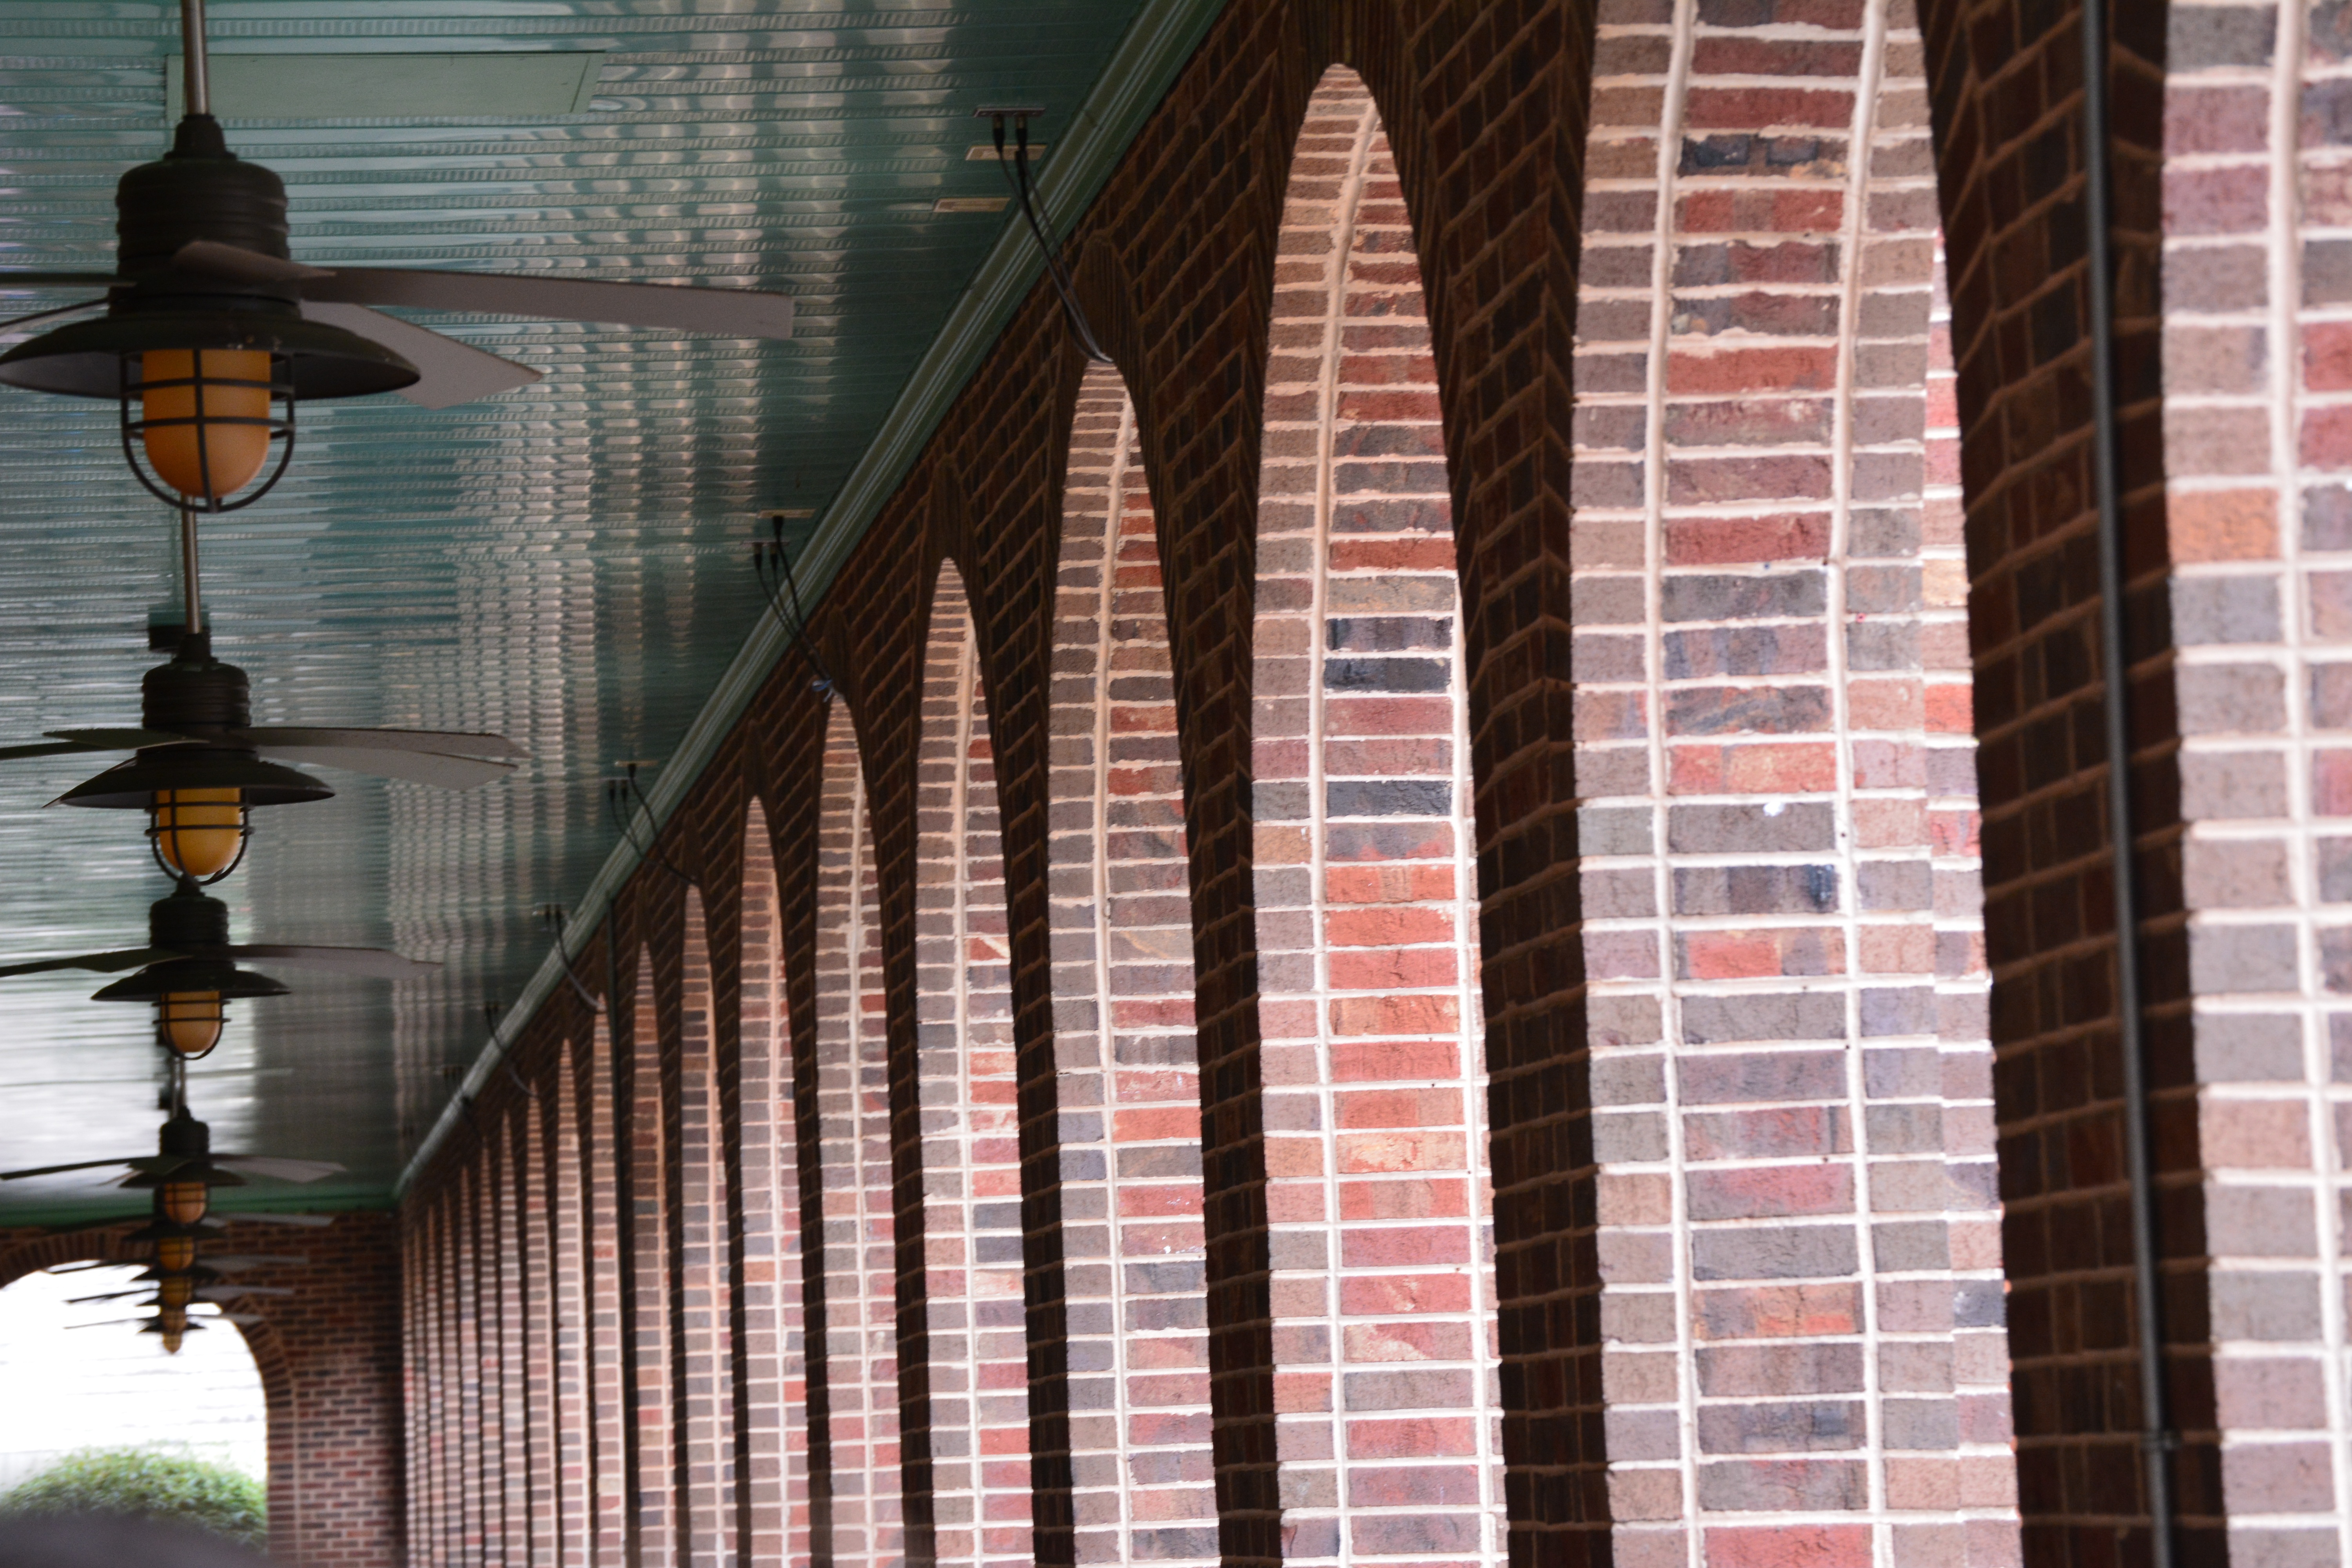
architecture, wood, house, window, glass, roof, skyscraper, wall, arch, facade, brick, material, interior design, design, arches, stone mountain, window covering, window treatment